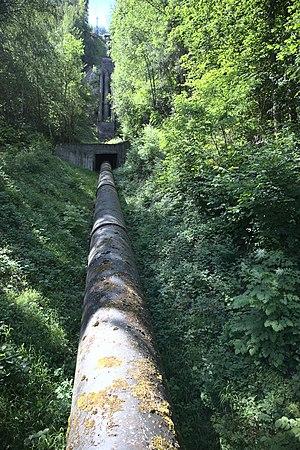
Conduite forcée du Tilleret, prise d'eau à Saint Jean d'Arves. Centrale Hydroélectrique à Saint Jean de Maurienne
Une conduite forcée est une conduite hydraulique, c'est-à-dire un assemblage de tuyaux, transportant de l'eau sous pression jusqu'à une centrale hydroélectrique située en aval et en contrebas du réservoir qui l'alimente. En son sommet, elle est munie d'une ou plusieurs cheminées d’équilibre pour prévenir les coups de bélier dus aux brusques variations du flux d'eau lors de l'ouverture et de la fermeture des vannes des turbines de la centrale. Il peut aussi s'agir de canalisations servant au pompage de l'eau dans l'objectif d'une utilisation ultérieure de la force hydraulique.